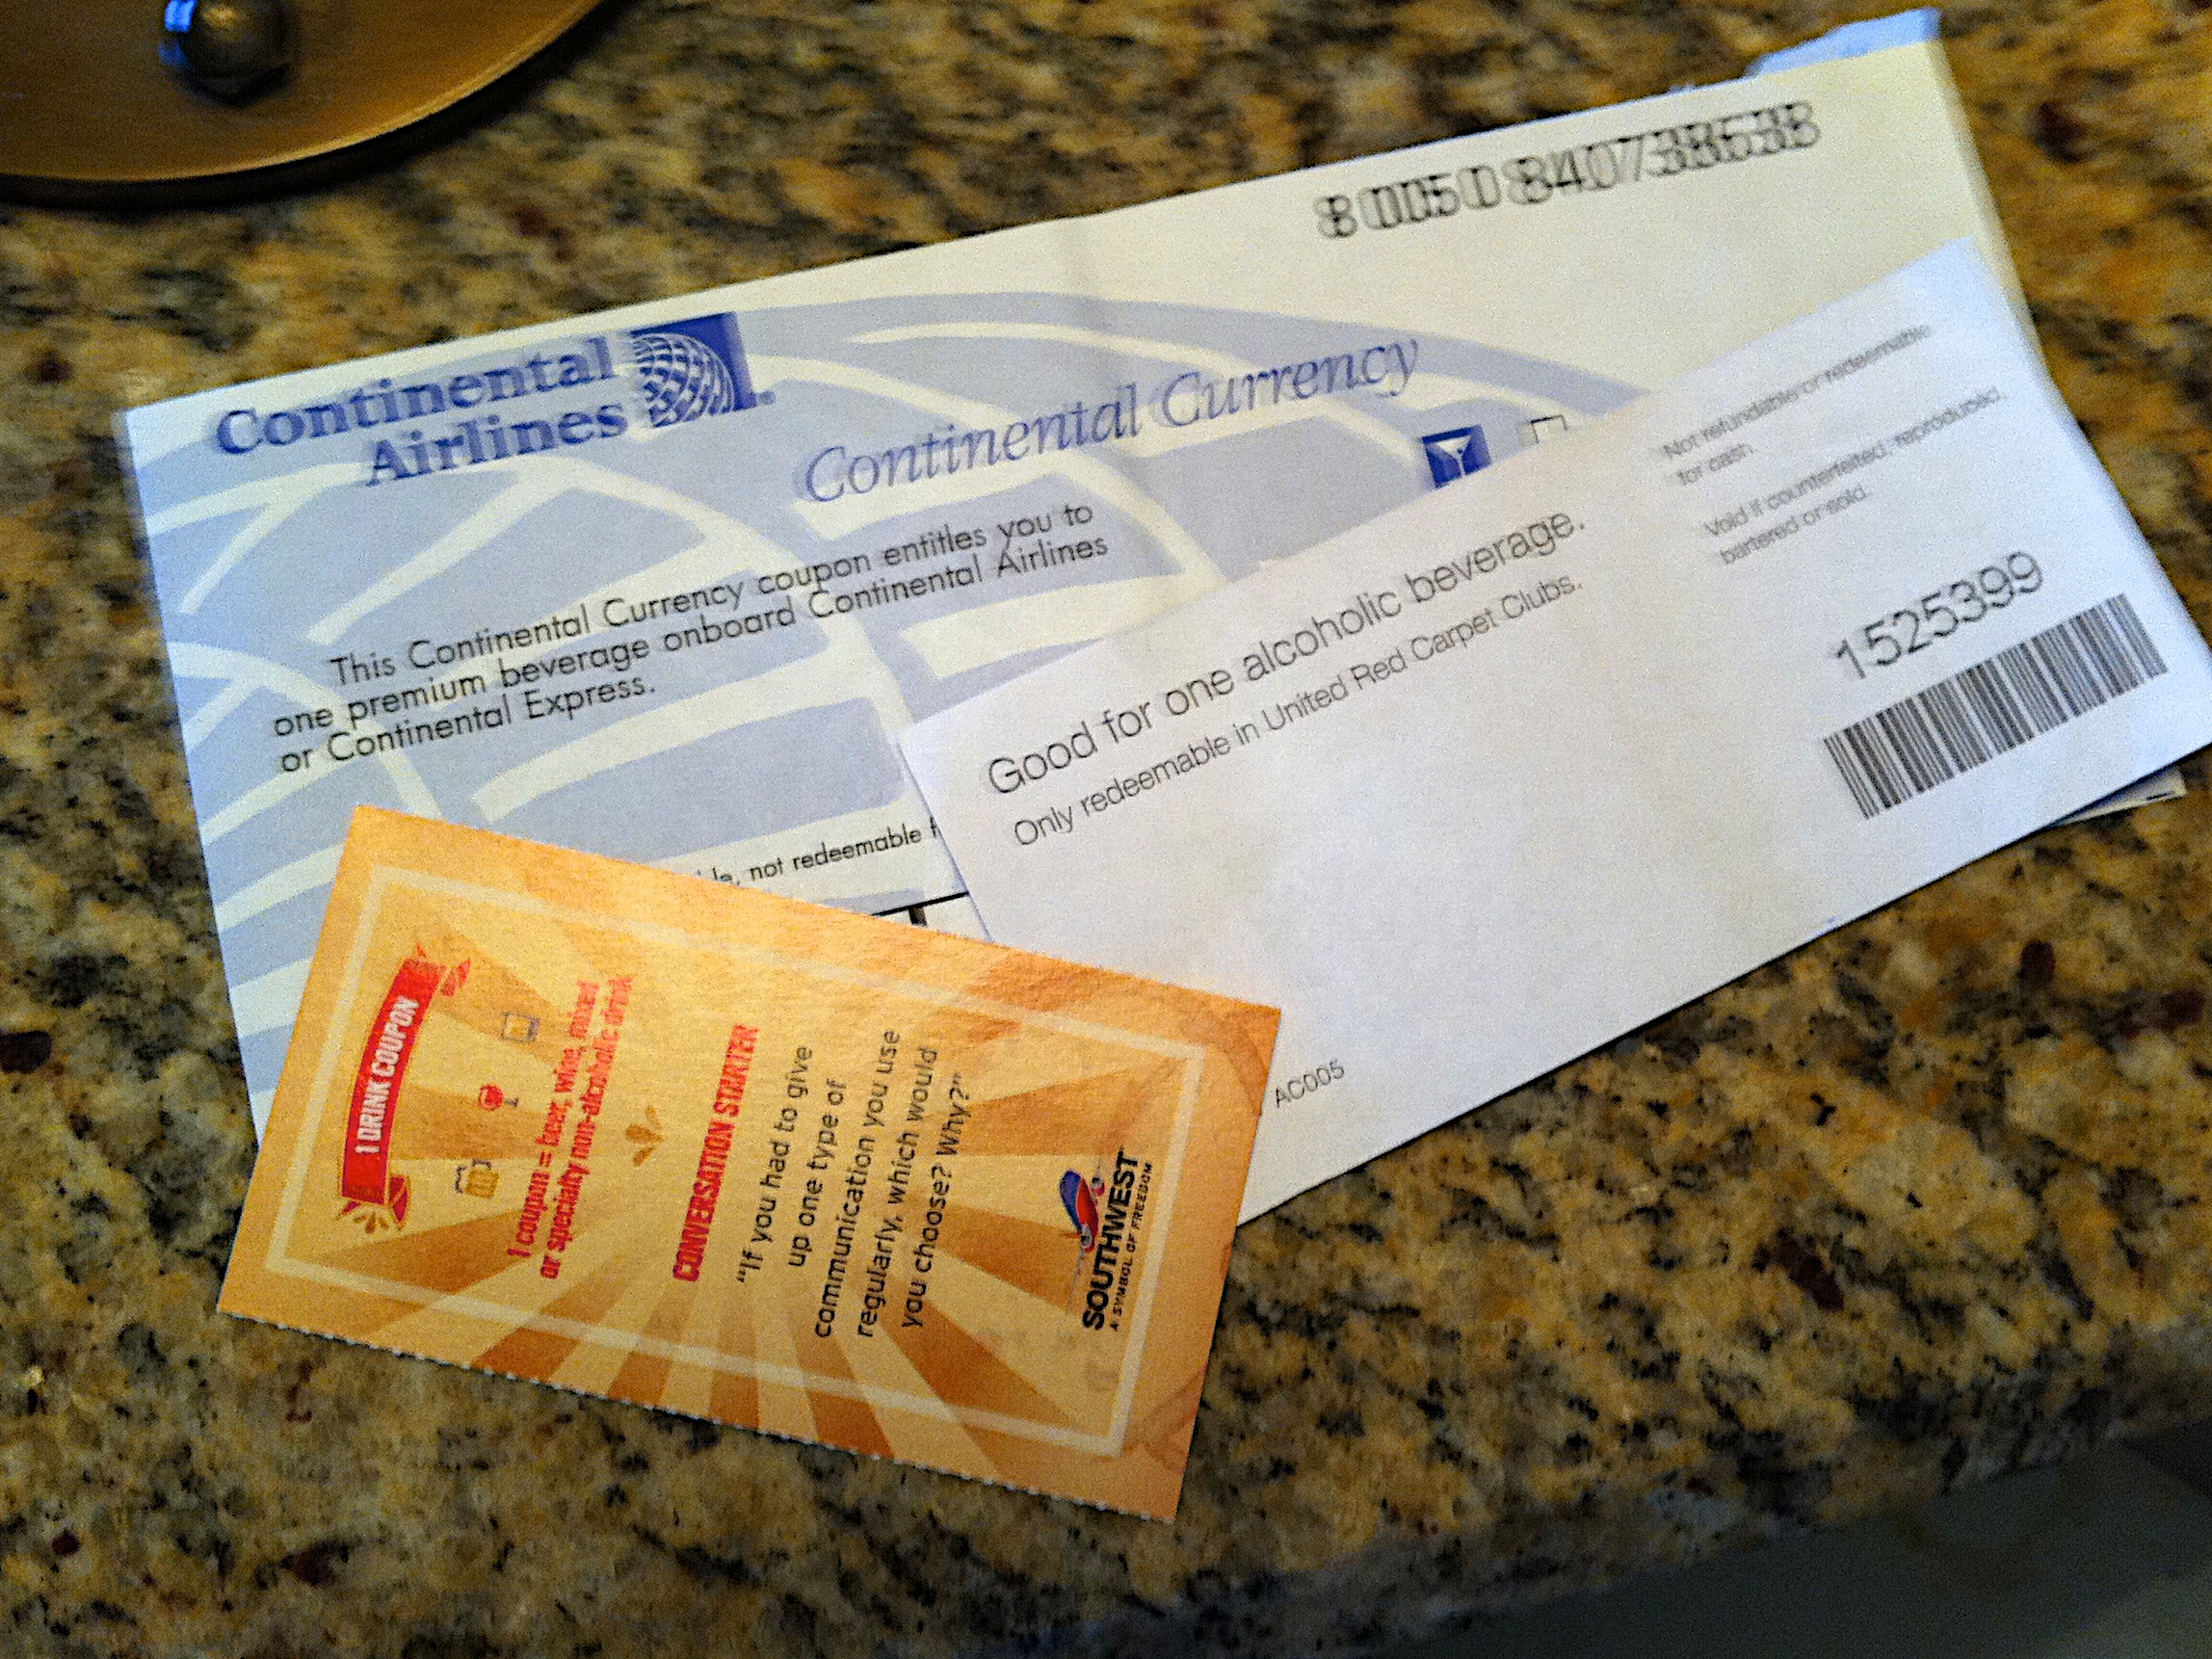
food, ticket